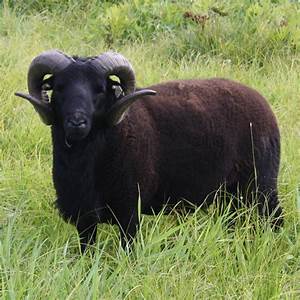
Label: pecora